Sylte Church

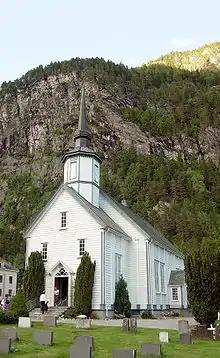
View of the church

Sylte Church is a parish church of the Church of Norway in Fjord Municipality in Møre og Romsdal county, Norway. It is located in the village of Valldal, which is also known as Sylte. It is one of the two churches for the Norddal parish which is part of the Nordre Sunnmøre prosti (deanery) in the Diocese of Møre. The white, wooden church was built in a long church design in an Empire style in 1863 using plans drawn up by the architect Nils Andersen Liaaen. The church seats about 350 people.